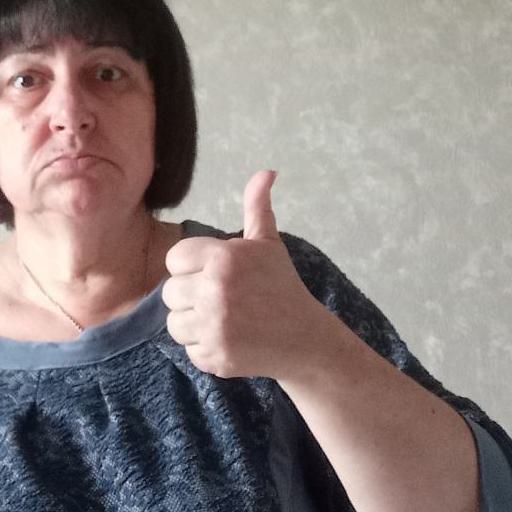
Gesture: like